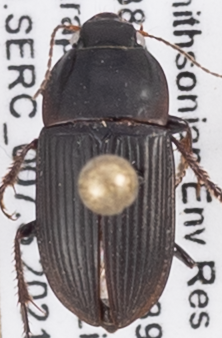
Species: Anisodactylus ovularis
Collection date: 2021-08-05
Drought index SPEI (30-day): -1.06
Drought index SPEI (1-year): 1.418
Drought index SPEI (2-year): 1.45